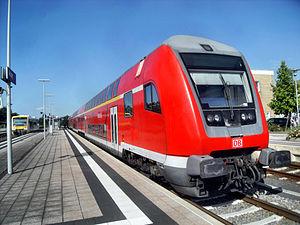
La classification des voitures de chemin de fer s'appuie sur une norme établie par l'Union Internationale des Chemins de fer.